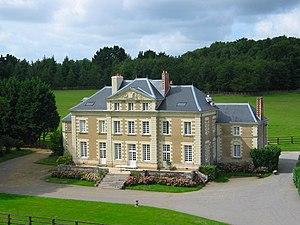
Château de la Poterie à la Chapelle-sur-Erdre.
Jean-Baptiste Ceineray, né en 10 mars 1722 à Paris et mort le 29 juin 1811 à Nantes, est un architecte et un urbaniste français néo-classique, concepteur d'un programme urbain et architectural qui a transformé sa ville d'adoption. Il est l'un des inspirateurs de Mathurin Crucy.
Le château de la Poterie est un château situé à La Chapelle-sur-Erdre, en France.